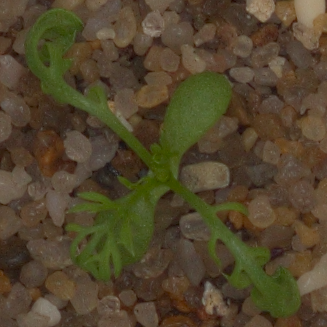
Label: scentless_mayweed